Cliff Richard

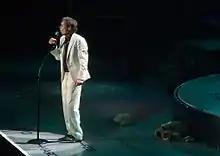
Richard performing in London during the 50th anniversary tour in 2008

In 1961, EMI records organised Richard's 21st birthday party at its London headquarters in Manchester Square led by his producer Norrie Paramor. Photographs of the celebrations were incorporated into Richard's next album, "21 Today", in which Tony Meehan joined in despite having very recently left the Shadows to be replaced by Brian Bennett.